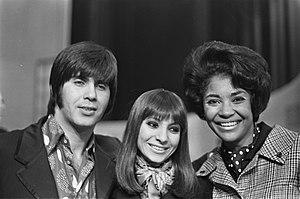
Abraham Reichstadt, dit Abi Ofarim est un chanteur israélien.